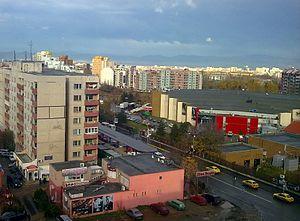
Le tournoi de la Division III du Championnat du monde junior de hockey sur glace 2018 a lieu au Palais des Sports d'hiver de Sofia en Bulgarie du 22 au 28 janvier 2018.